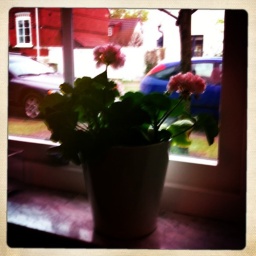
flowers in the window